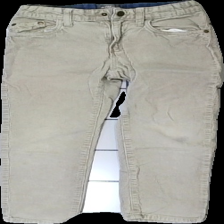
View: front
Type: Trousers
Category: Children
Brand: Logg (H&M)
Colors: Beige
Material: 100% cotton
Cut: Regular
Size: 122
Season: All
Stains: Minor
Damage: Stain
Damage location: bottom left
Price range: <50
Recommended usage: Export